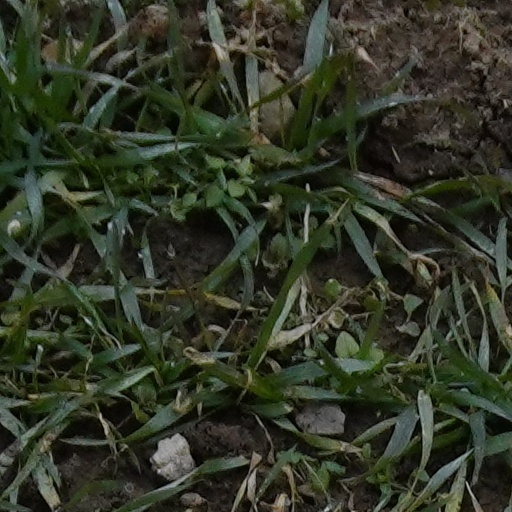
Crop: wheat